Macon Blair

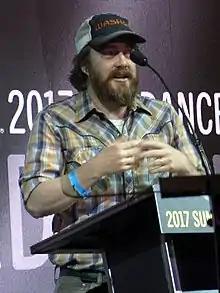
Blair at the 2017 Sundance Film Festival premiere of "I Don't Feel at Home in This World Anymore"

Macon Blair (born 1974) is an American film director, producer, screenwriter, comic book writer and actor known for his roles in the films "Blue Ruin" (2013) and "Green Room" (2015), as well as his directorial debut "I Don't Feel at Home in This World Anymore" (2017).